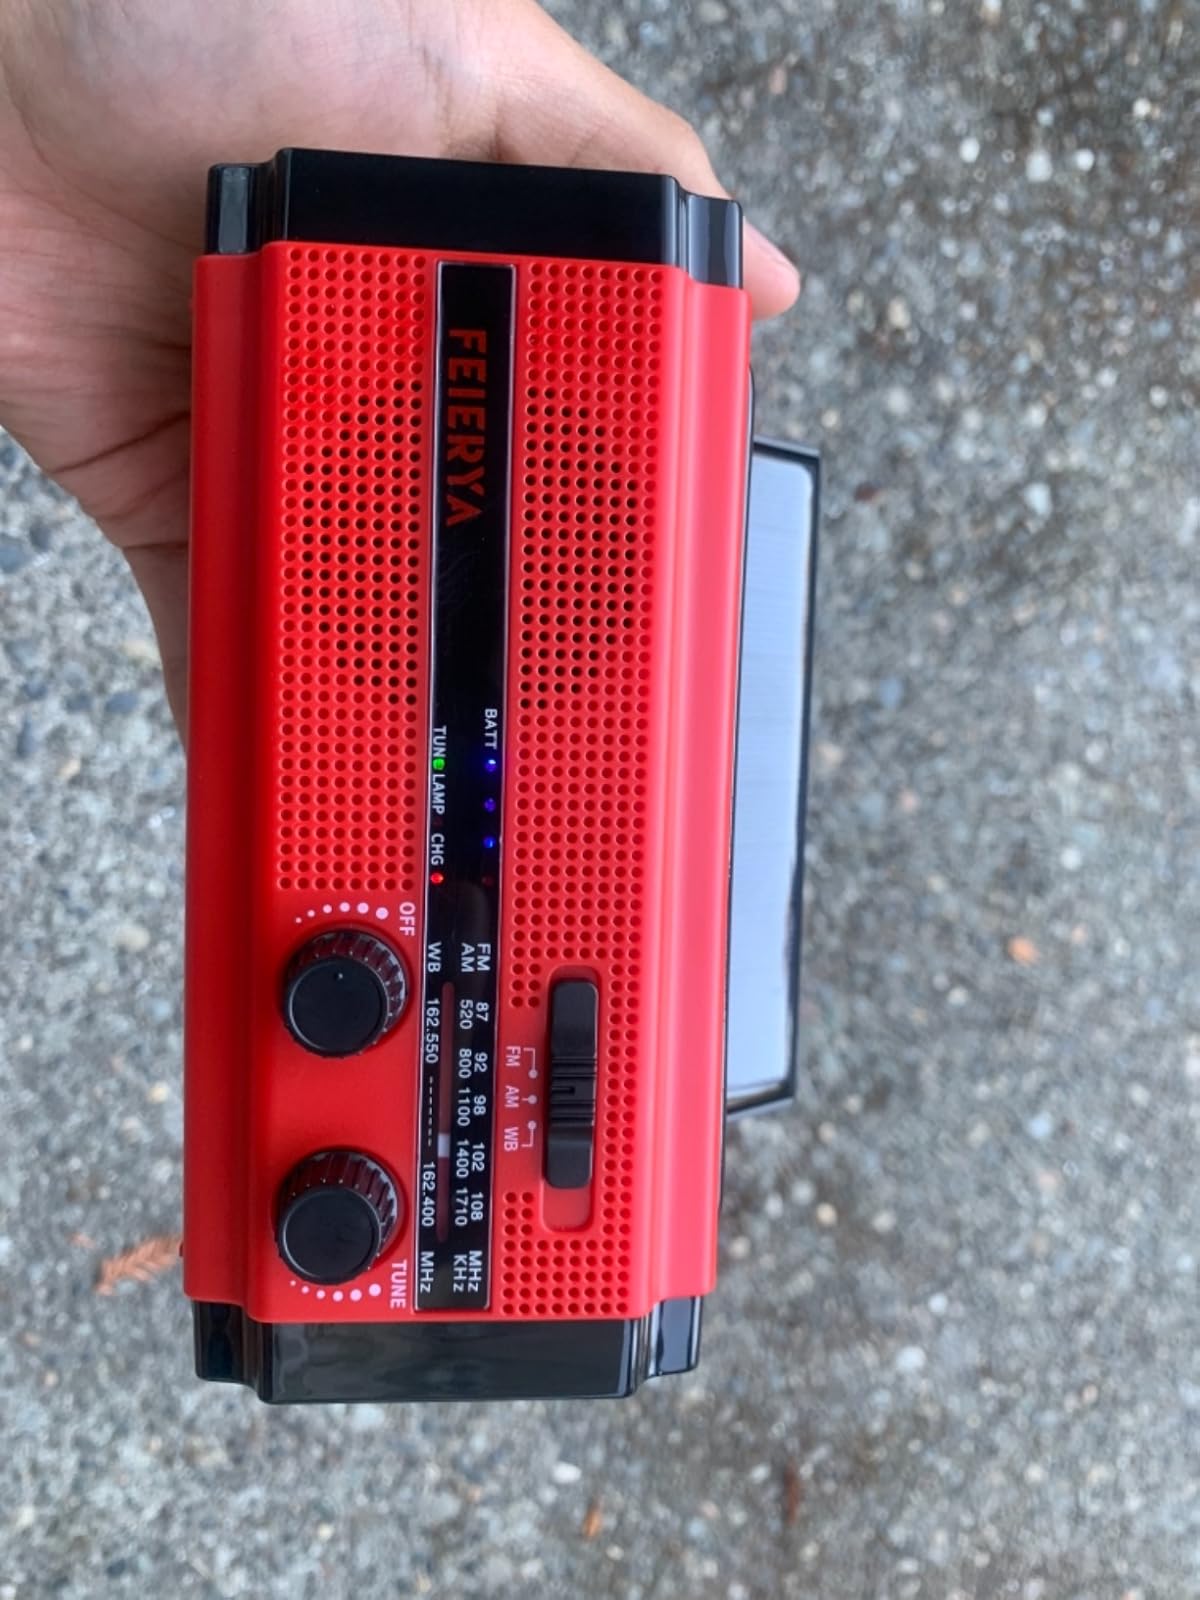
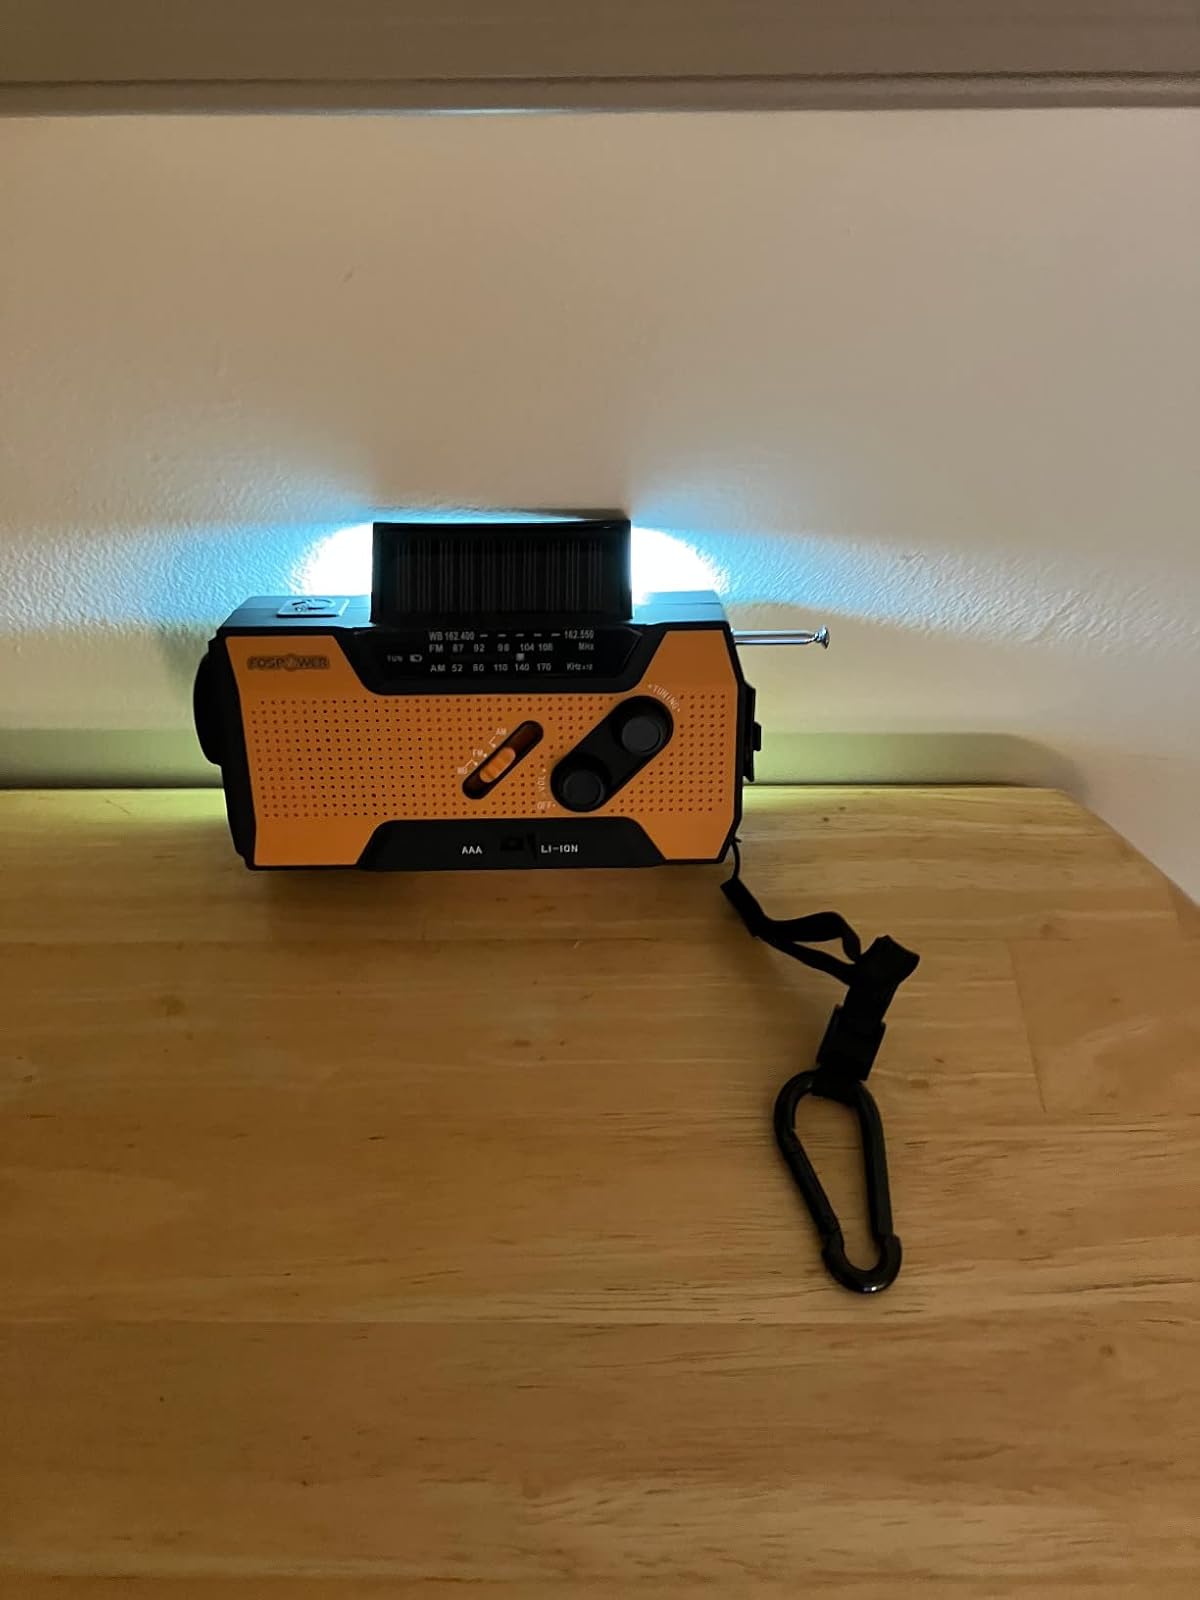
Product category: radio
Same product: no